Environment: real
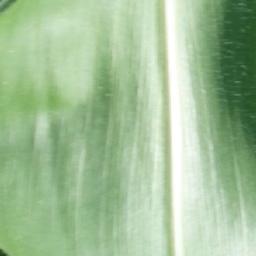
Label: healthy